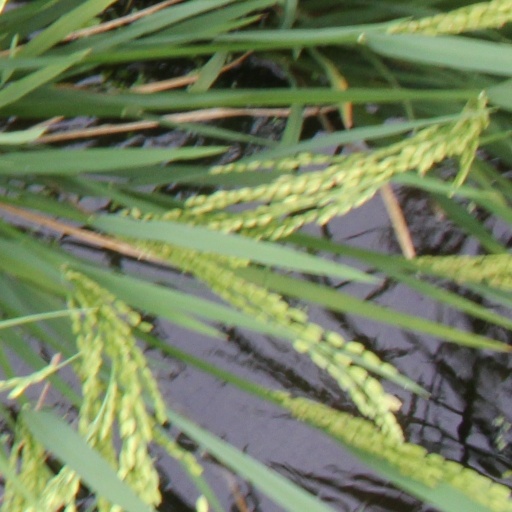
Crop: rice